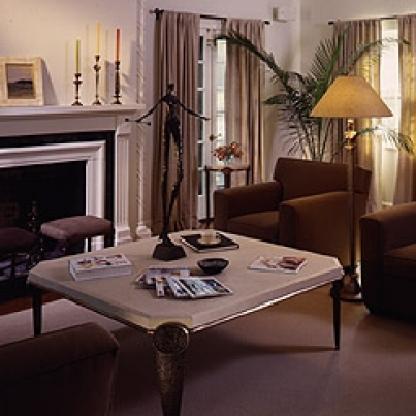
Scene: Indoor